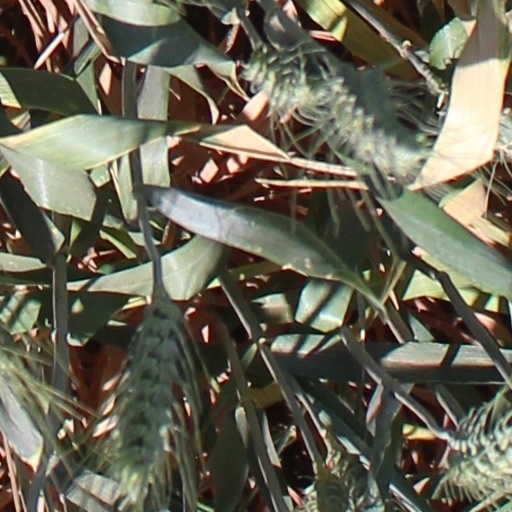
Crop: wheat